Banedanmark

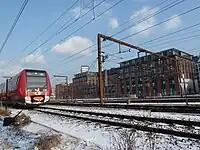
The former headquarters of Banedanmark in Copenhagen

Banedanmark (previously Banestyrelsen) is a Danish agency that is responsible for the maintenance and traffic control on all of the state owned Danish railway network.